Banking in Serbia

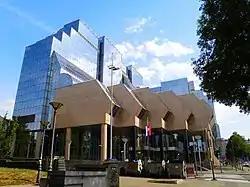
Headquarters of the National Bank of Serbia, Belgrade.

Banking in Serbia is regulated by the central bank in Serbia, the National Bank of Serbia. The mandate of the National Bank of Serbia is to contribute, without prejudice to its primary objective, to the maintenance and strengthening of the stability of the financial system and Economy of Serbia. To determine and implement measures and activities to that effect.